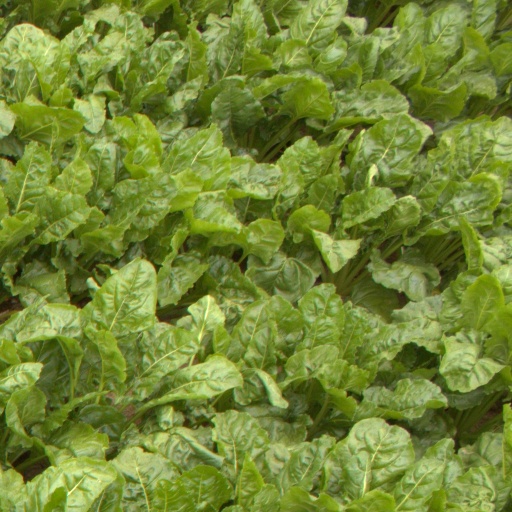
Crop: sugar beet